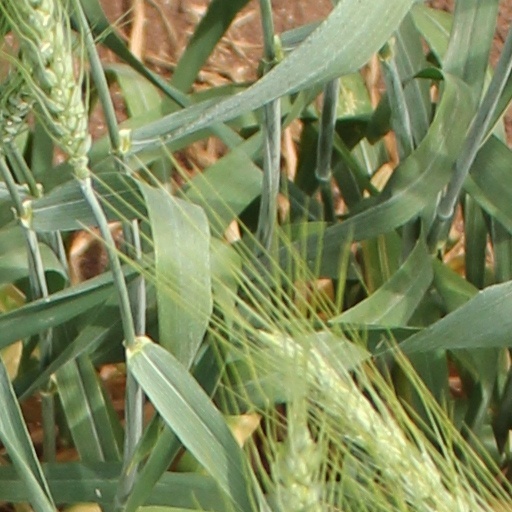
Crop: wheat